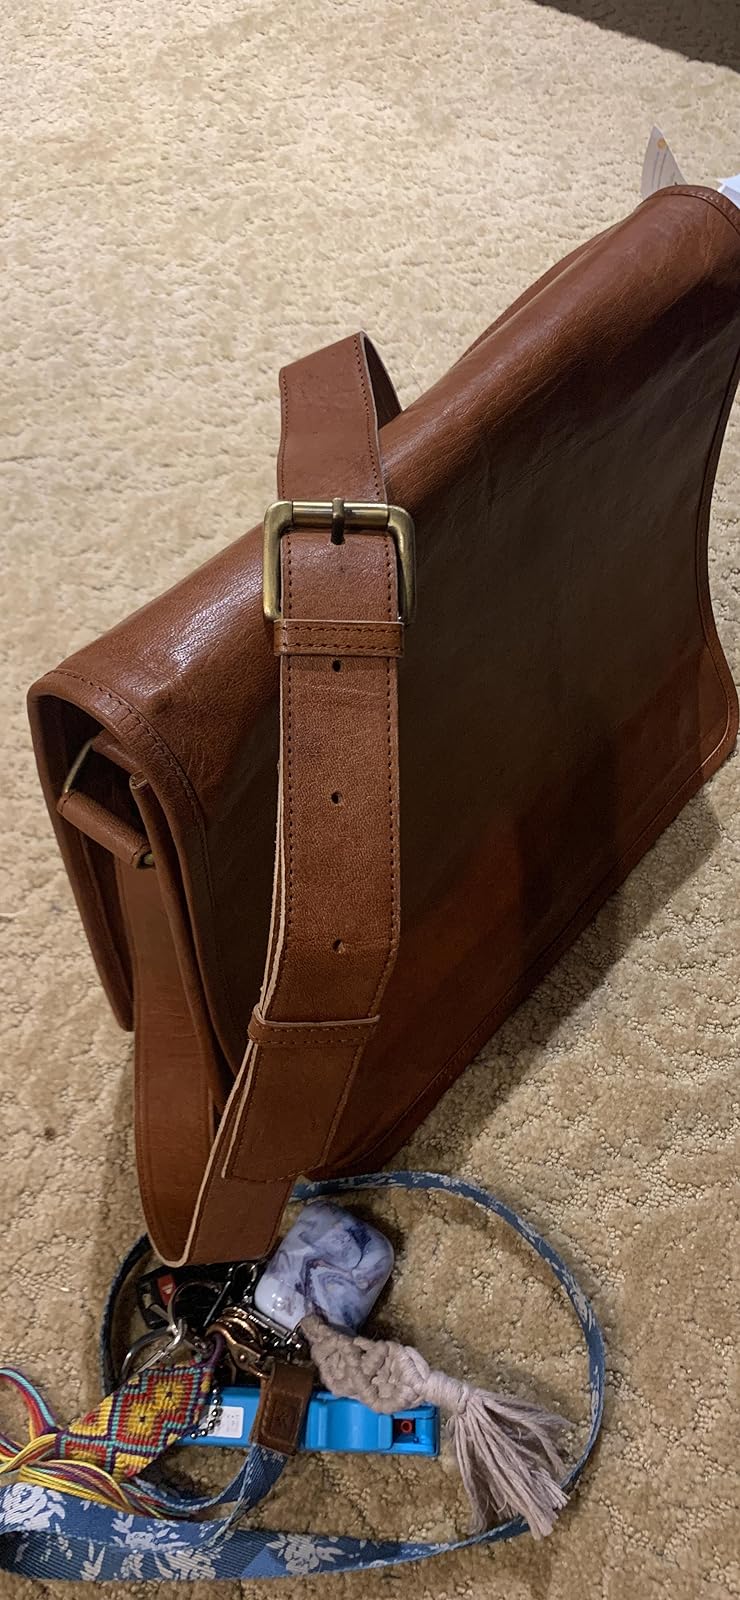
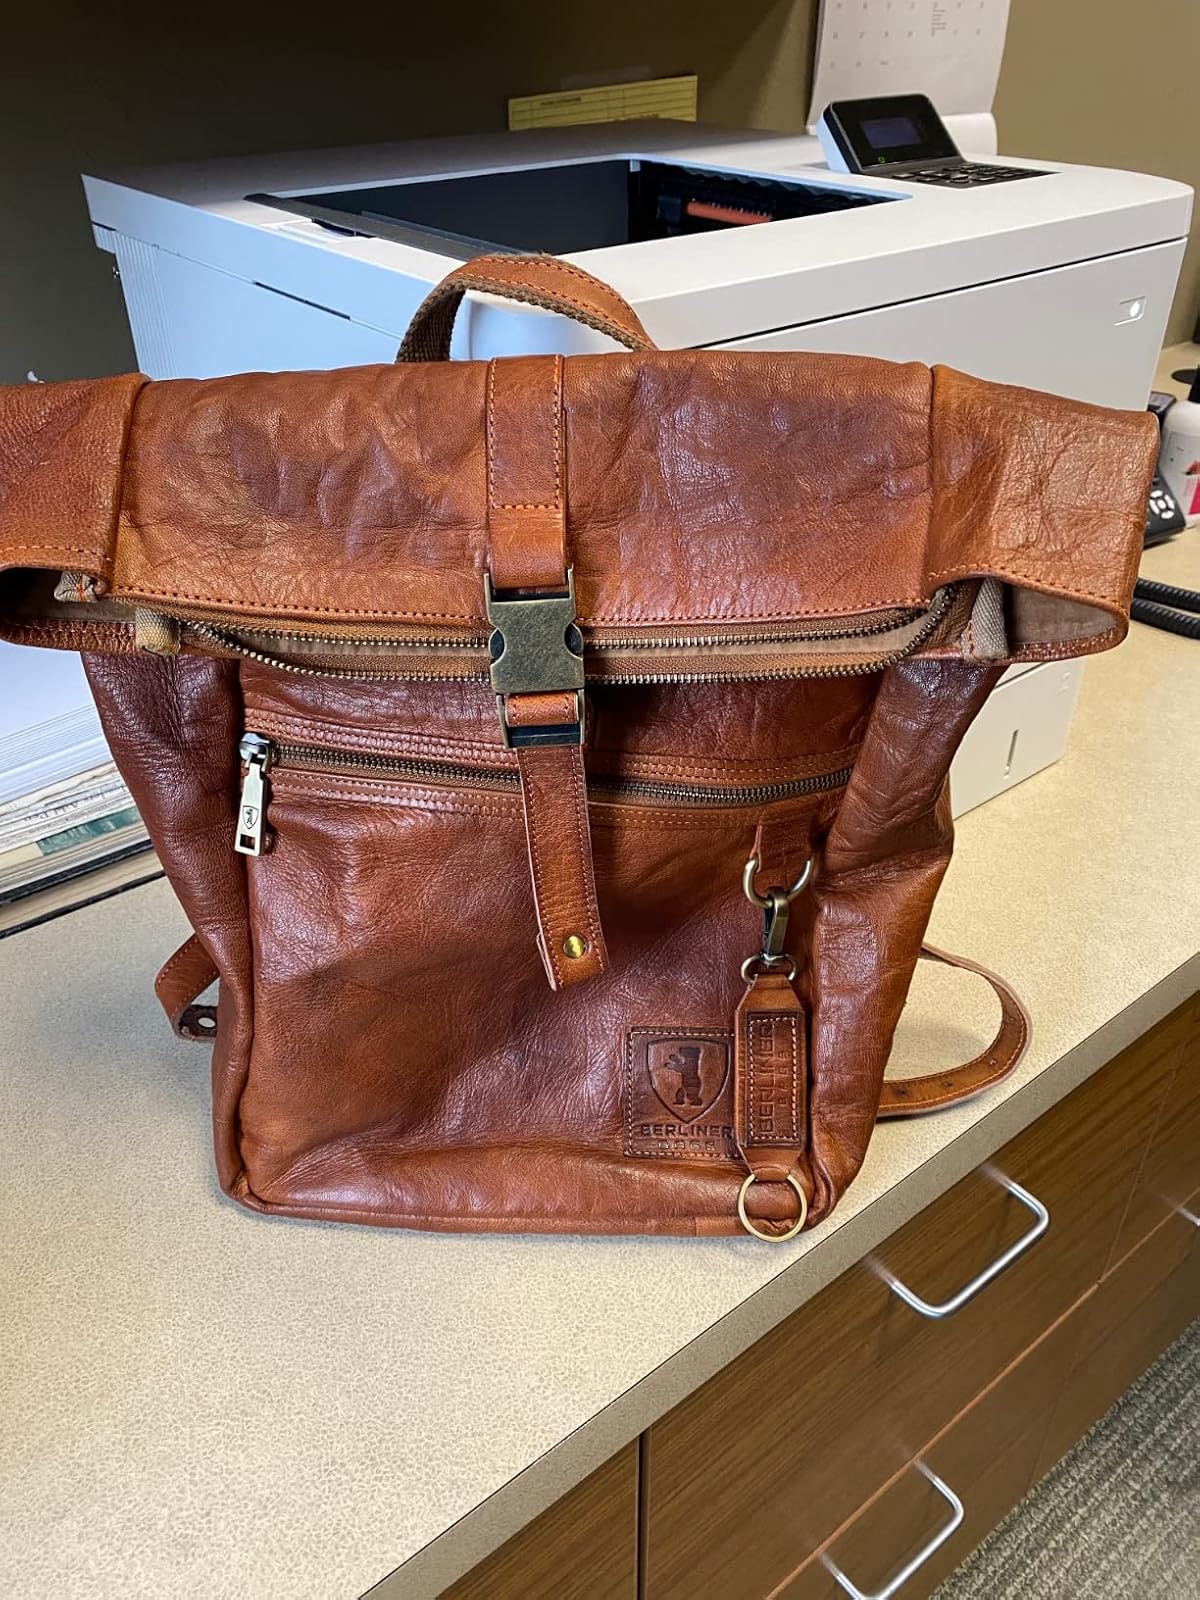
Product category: bag
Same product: no